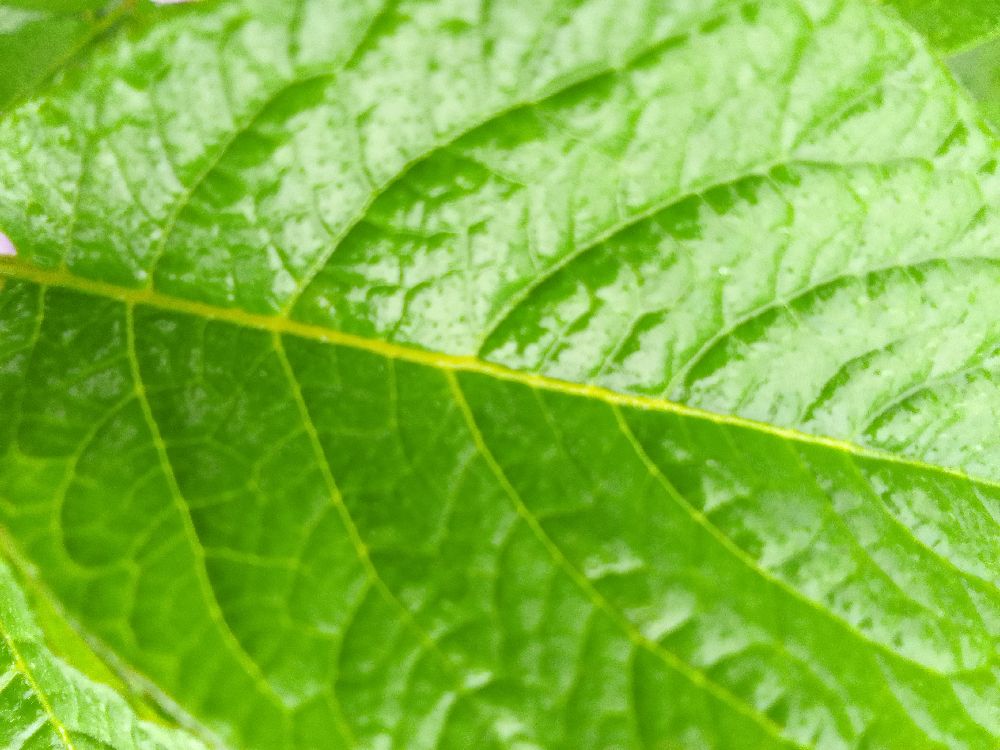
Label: Healthy